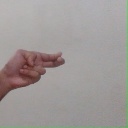
अक्षर: ह